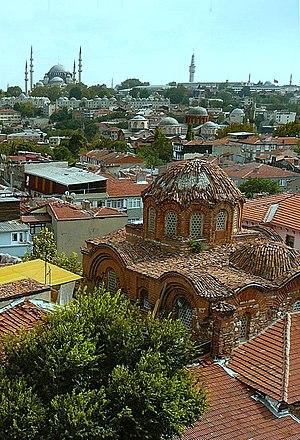
L’actuelle mosquée Eski İmaret, à Istanbul est une ancienne église orthodoxe ayant fait partie du monastère du Christ Pantépoptès, transformée en mosquée par les Ottomans après la chute de Constantinople. Elle est la dernière église du XIᵉ siècle encore intacte à Istanbul, et constitue ainsi un monument-clé pour l'étude de la période intermédiaire de l'architecture byzantine.